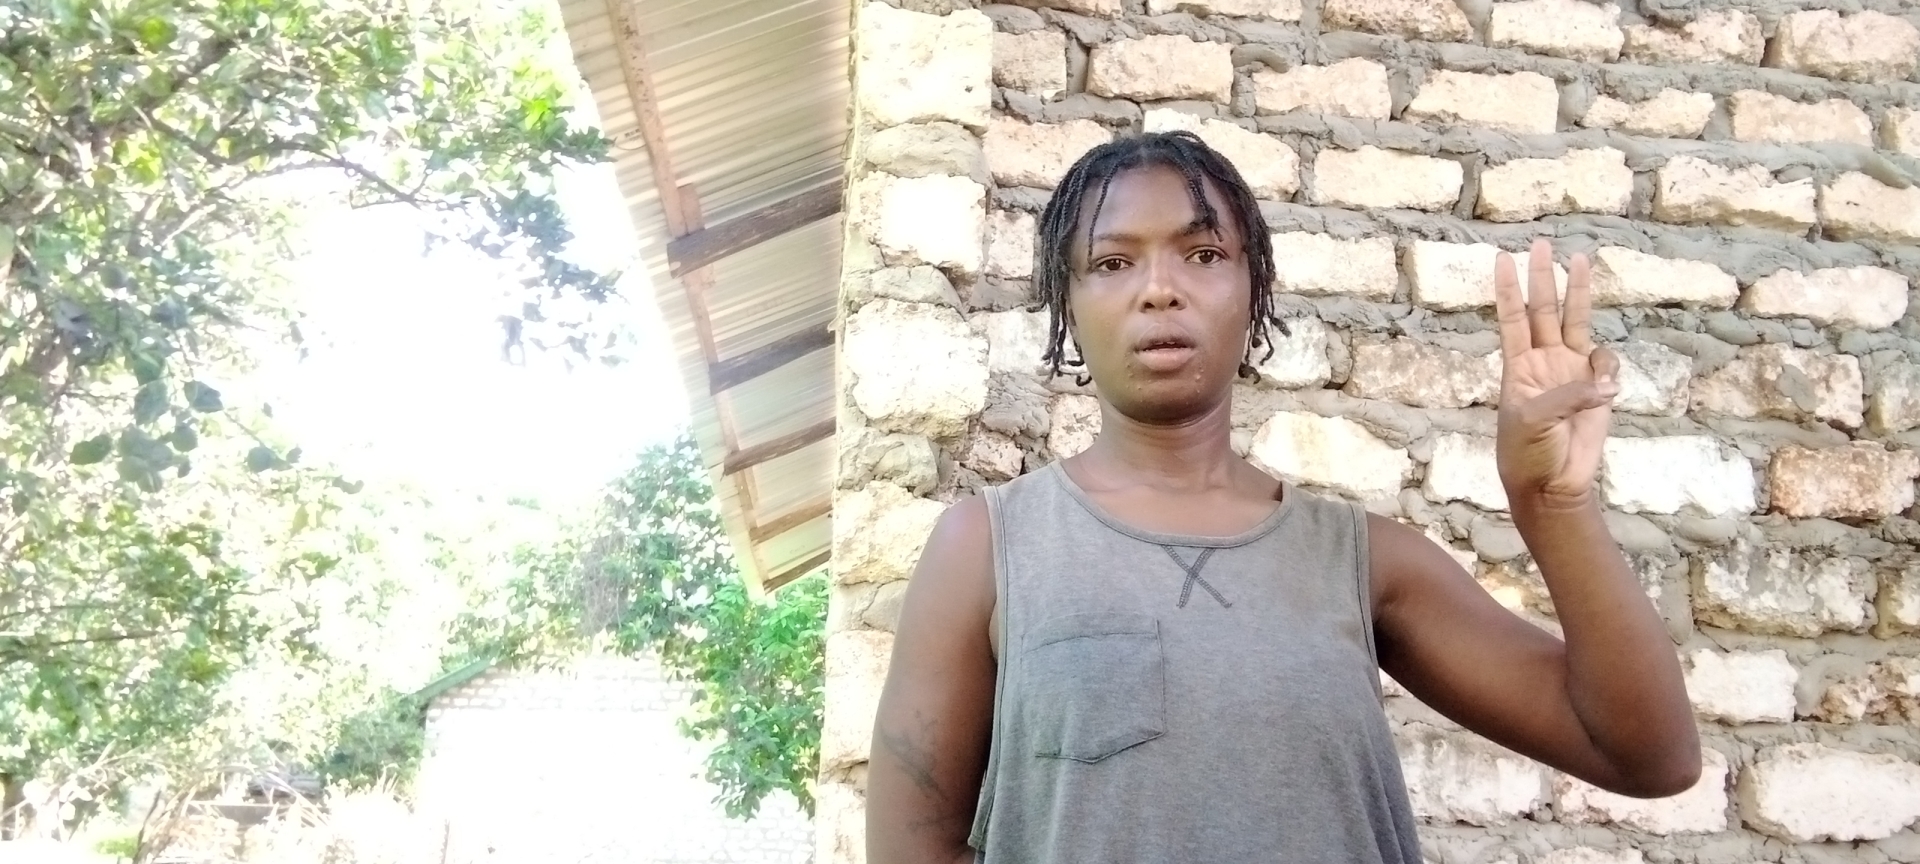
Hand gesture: three